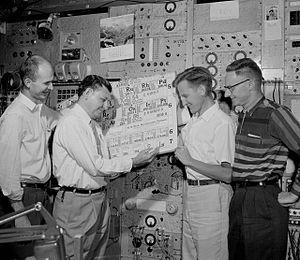
Albert Ghiorso est un physicien nucléaire américain codécouvreur de 12 éléments chimiques du tableau périodique. Sa carrière scientifique s'étale sur six décennies, du début des années 1940 à la fin des années 1990.